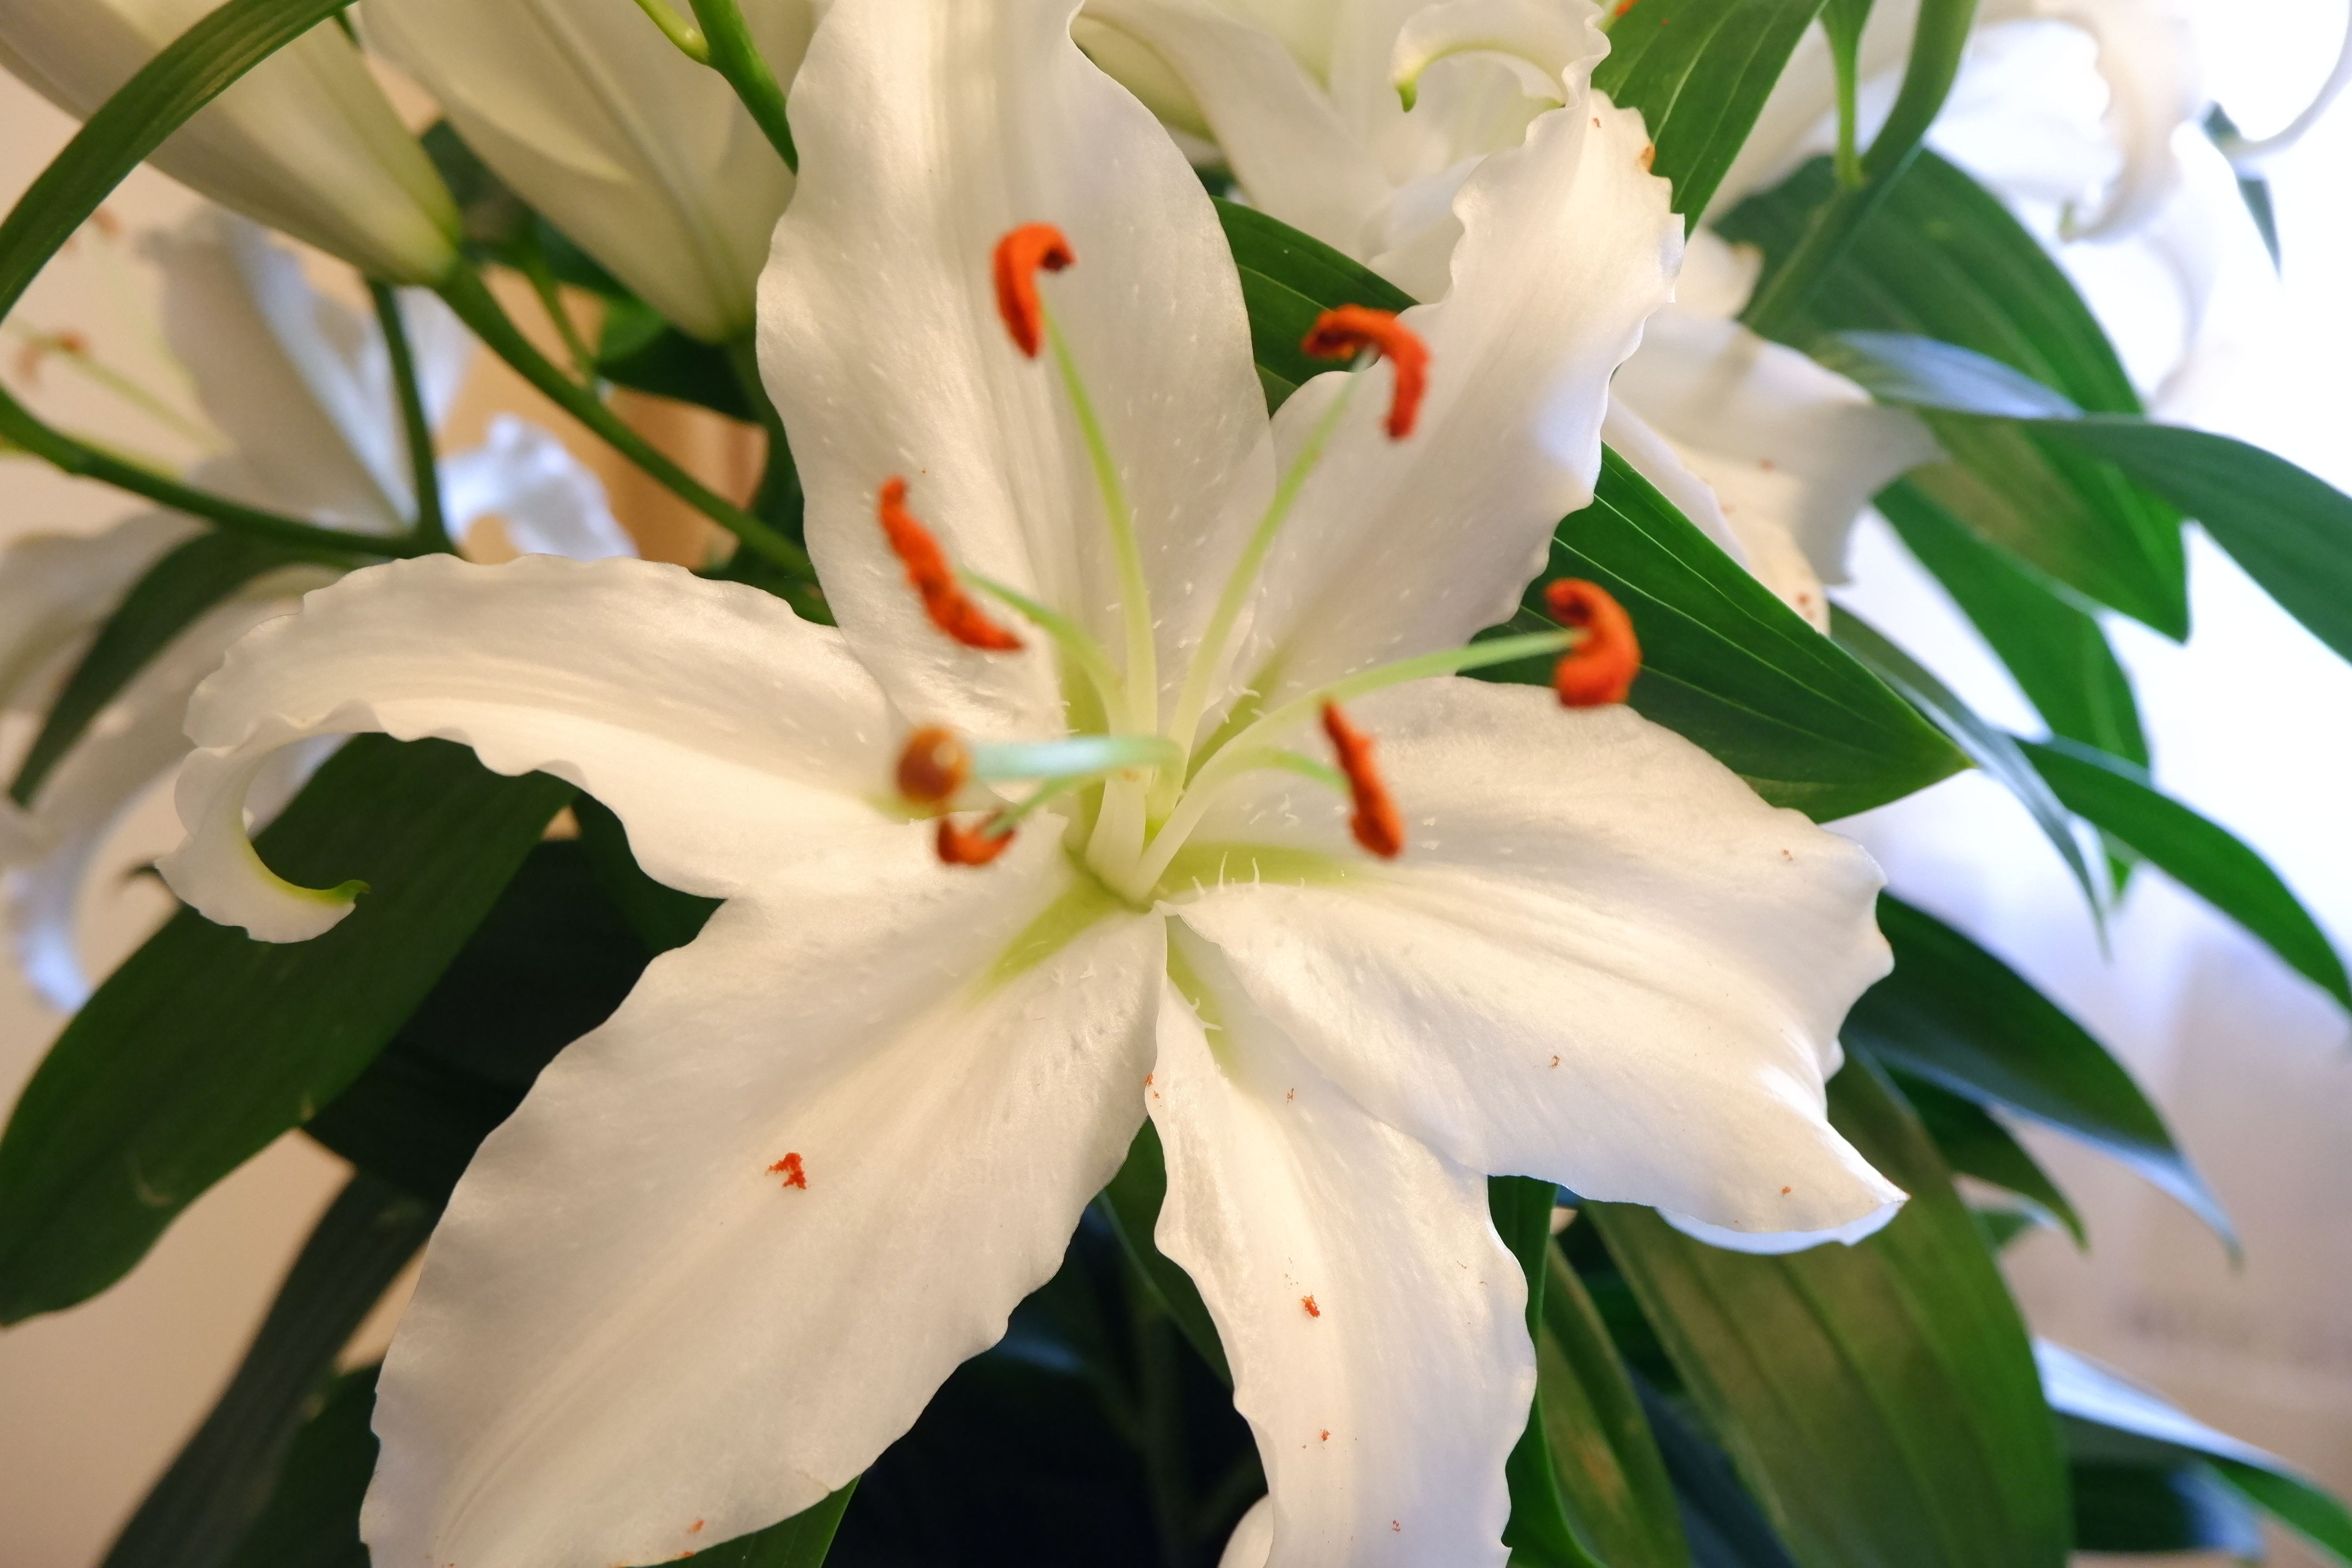
lily, white, flowers, flower, curling, flowering plant, petal, plant, botany, terrestrial plant, lily family, amaryllis family, cestrum, alstroemeriaceae, hippeastrum, rhododendron